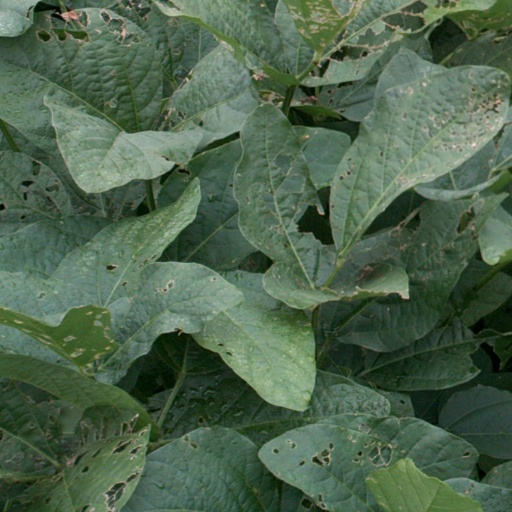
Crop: soybean